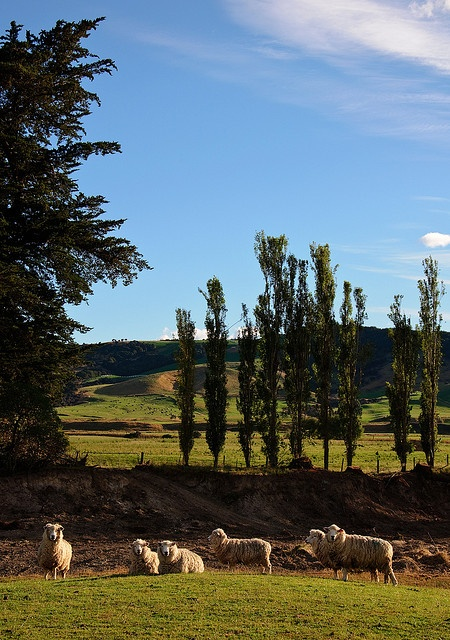
A herd of sheep are standing in a field near some trees.
A herd of sheep in a grassy field near trees.
Sheep in a field of green grass and long thin trees.
some sheep are standing out in a field
A herd of sheep in a grass field.